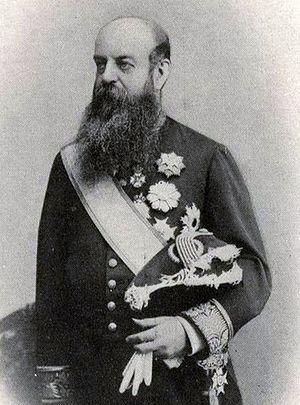
Joseph de Riquet de Caraman-Chimay, né le 9 octobre 1836 et décédé le 29 mars 1892, est un diplomate belge. Il est ministre des Affaires étrangères de Belgique de 1884 à 1892.
Marie-Joseph-Guy-Henry-Philippe de Riquet de Caraman, 18ᵉ prince de Chimay, est un diplomate et homme politique belge, né le 9 octobre 1836 à Menars et mort le 29 mars 1892 à Bruxelles.
Cette page donne la liste des anciens ministres belges chargés des affaires étrangères ; le nom exact de la fonction peut varier à chaque nomination.